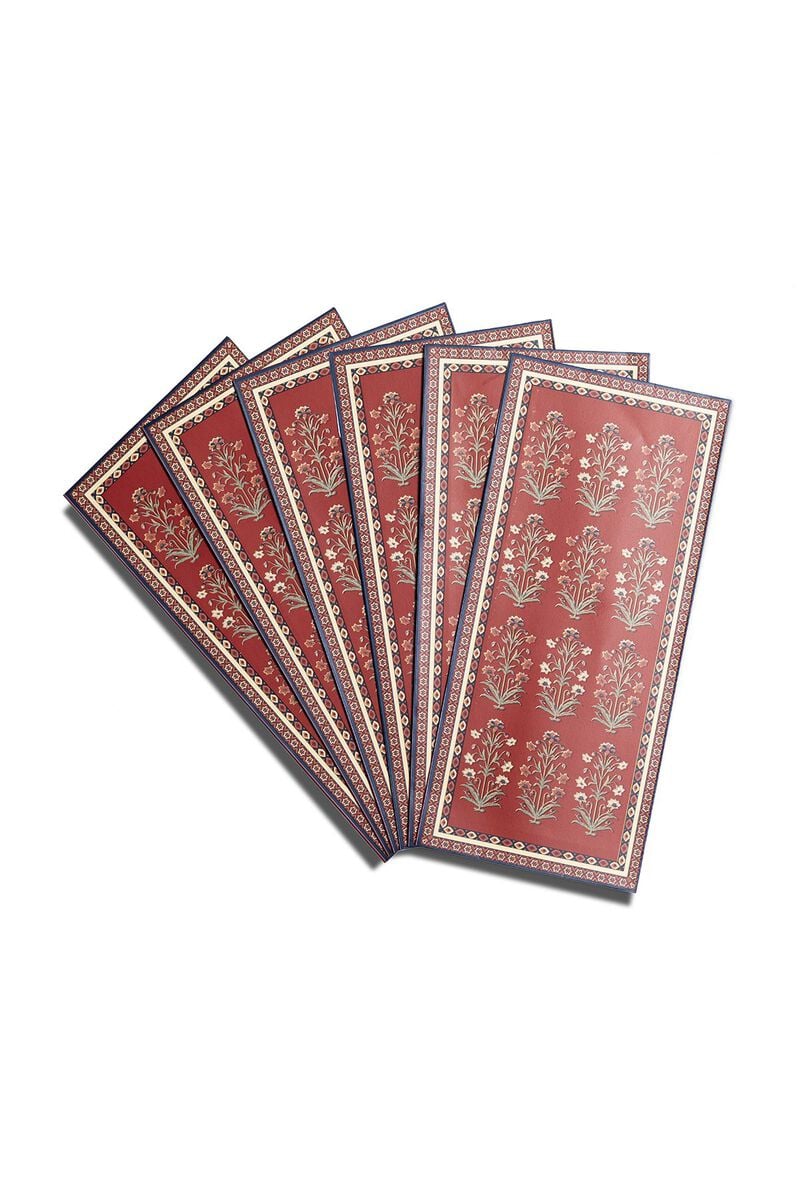
red karanjib place mat